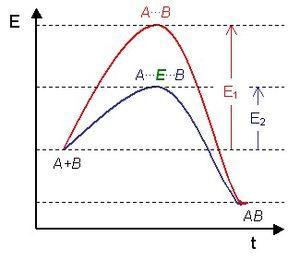
Graphique montrant l'énergie requise pour transformer un substrat avec et sans enzyme. Ficher créé par ... moi
Une enzyme est une protéine dotée de propriétés catalytiques. Presque toutes les biomolécules capables de catalyser des réactions chimiques dans les cellules sont des enzymes ; certaines biomolécules catalytiques sont cependant constituées d'ARN et sont donc distinctes des enzymes : ce sont les ribozymes.